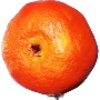
Label: Clementine 1